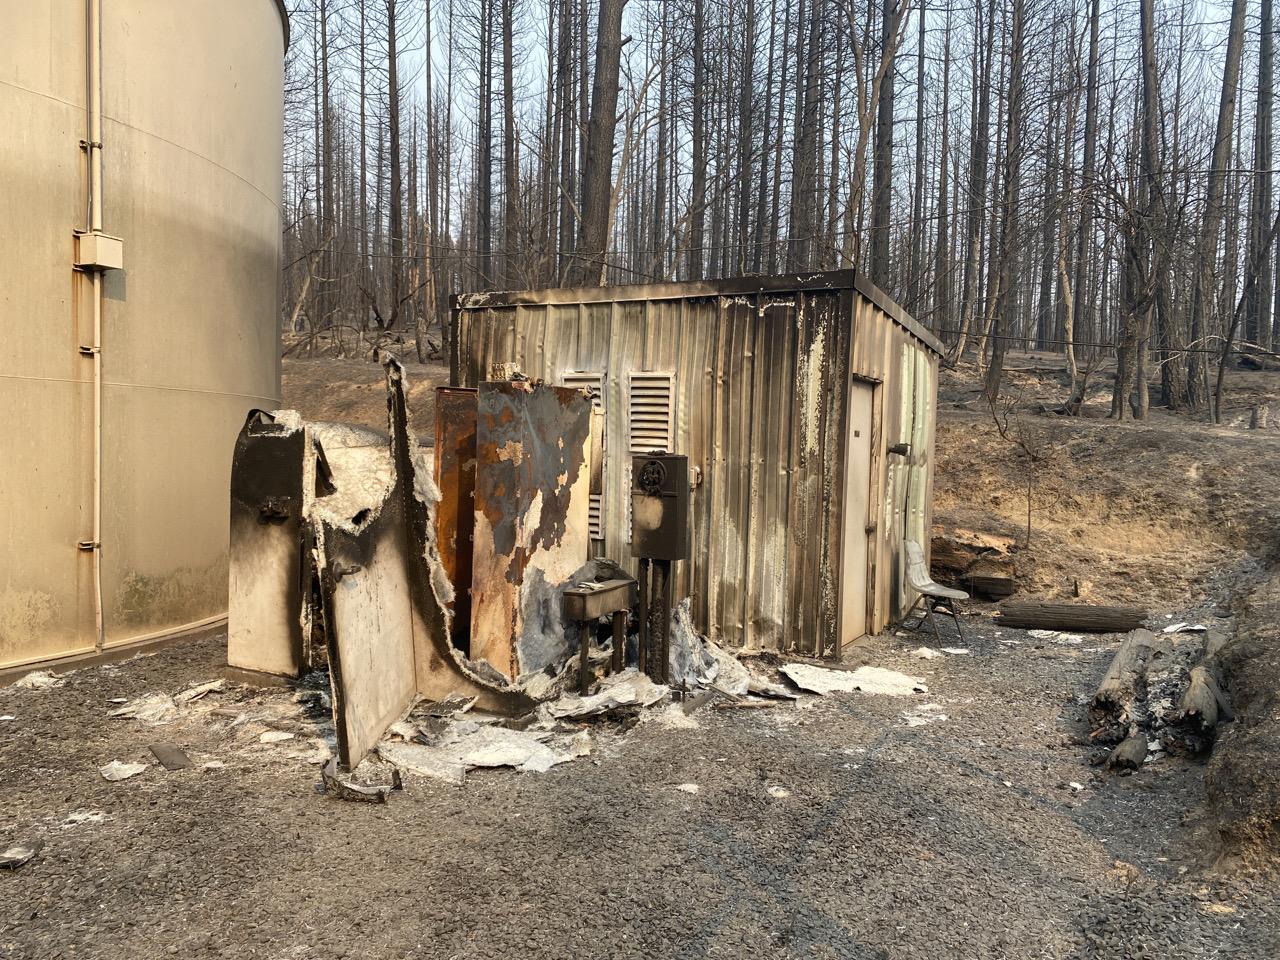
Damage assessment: destroyed